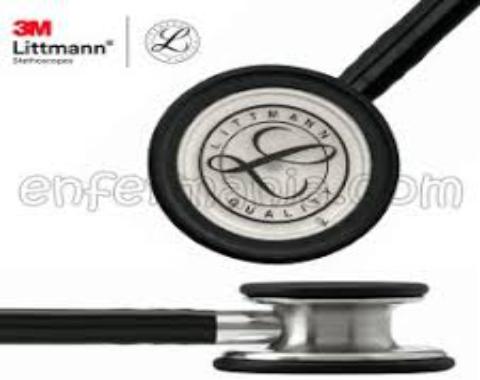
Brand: littmann
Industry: Electronic